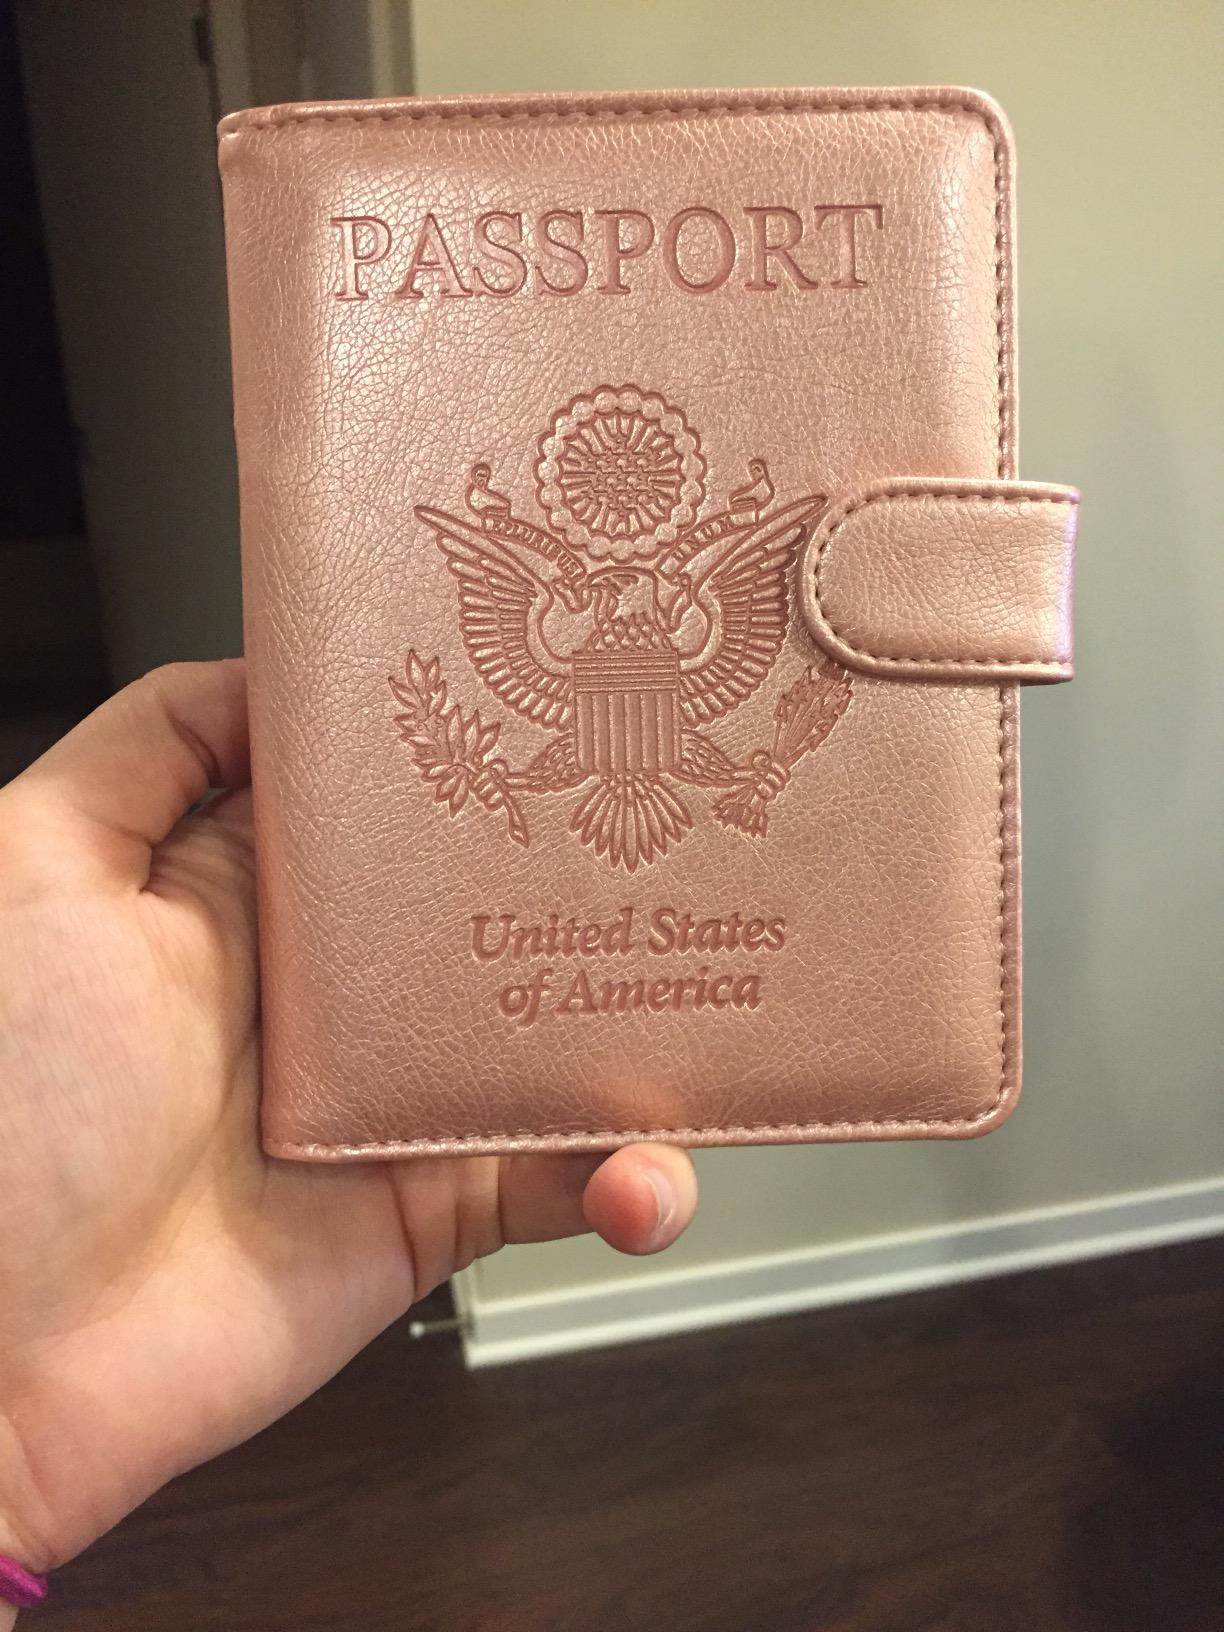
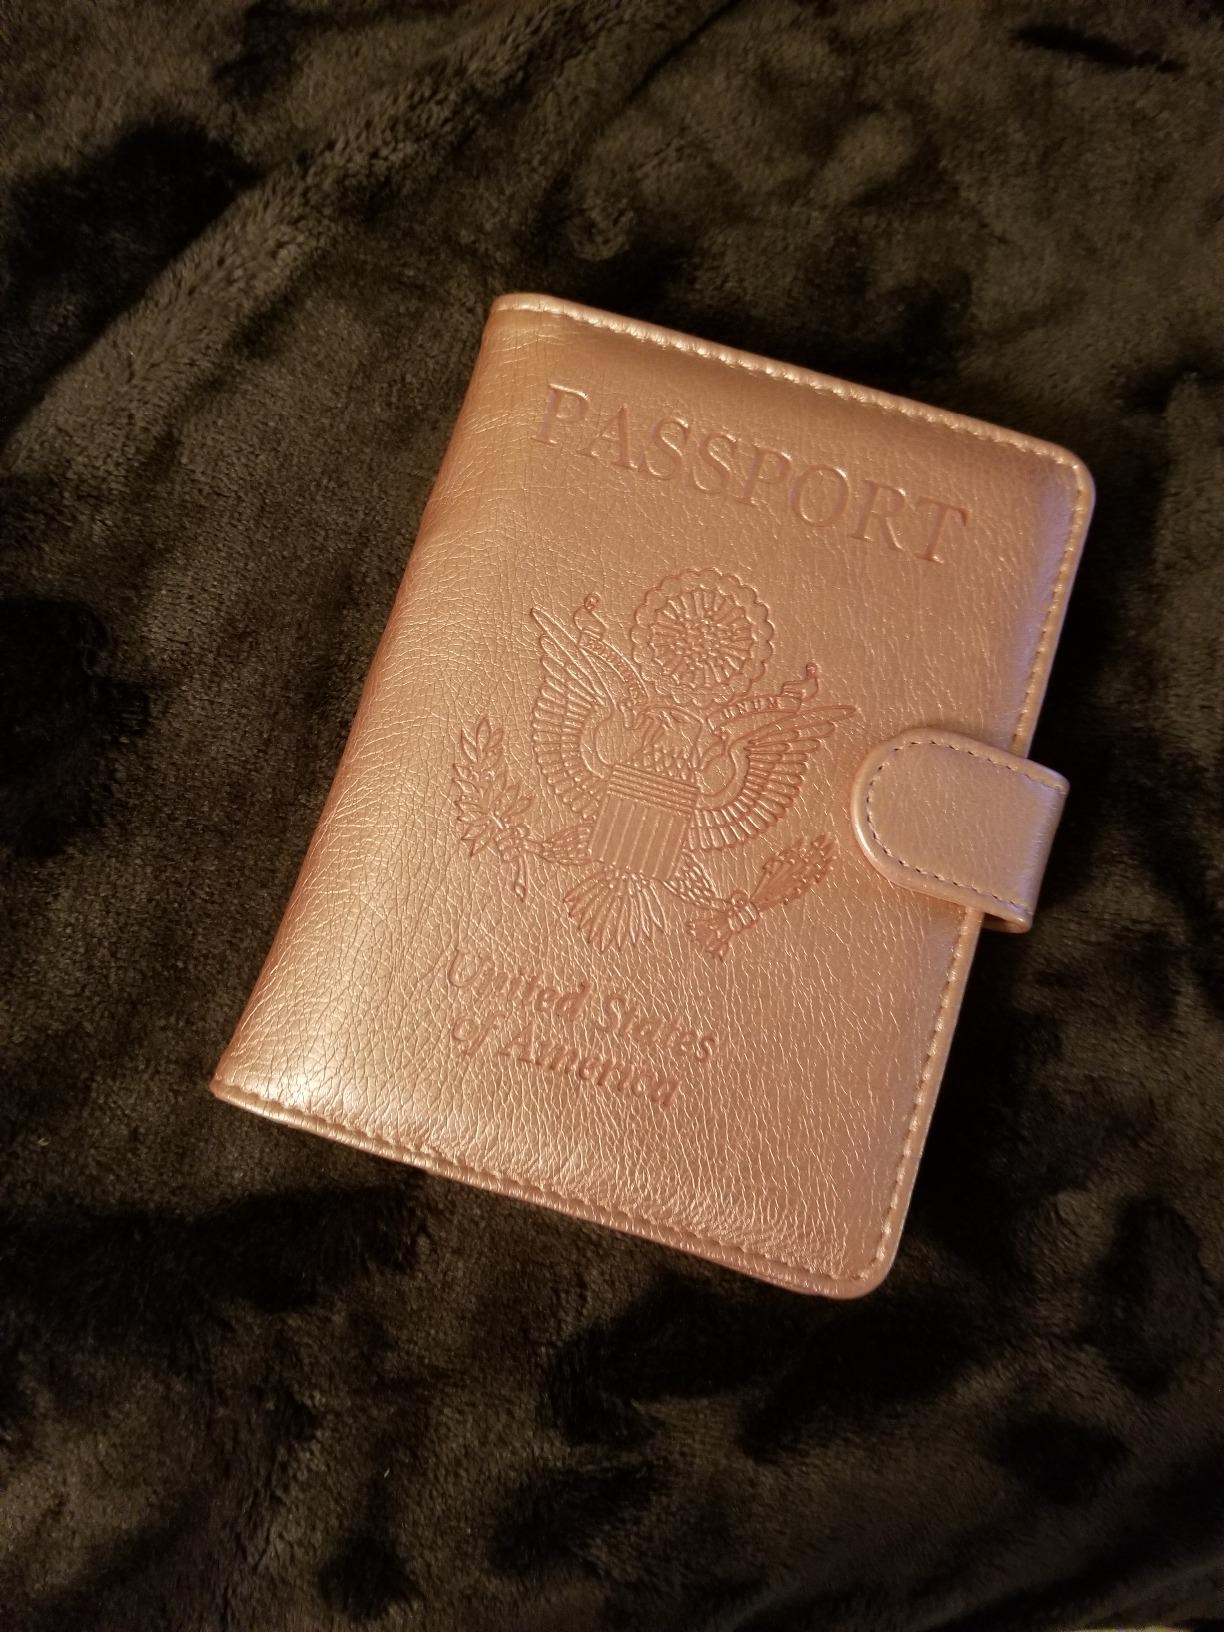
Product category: accessories_wallet
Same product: yes